I Am Bruce Lee

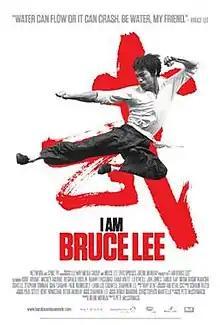

I Am Bruce Lee is a 2012 American documentary film directed and written by Pete McCormack. The film documents the life of Bruce Lee, the famous actor and martial artist, featuring interviews with his widow Linda Emery, and daughter, Shannon Lee. It won a Leo Award in 2012.